Alan Hardaker Trophy

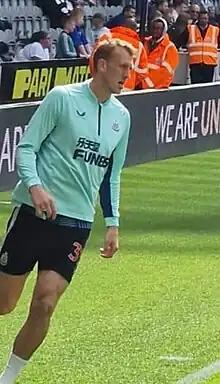
Dan Burn is the current holder of the award.

The Alan Hardaker Trophy is an annual association football award presented to the Man of the Match in the EFL Cup final (also currently known as the Carabao Cup). The trophy is named after Alan Hardaker, the EFL's former secretary who conceived the League Cup.